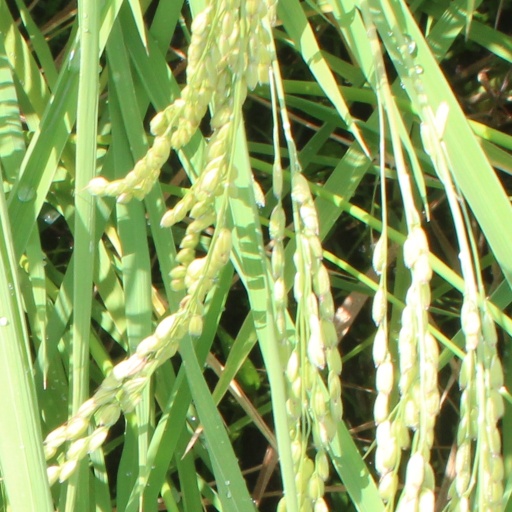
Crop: rice